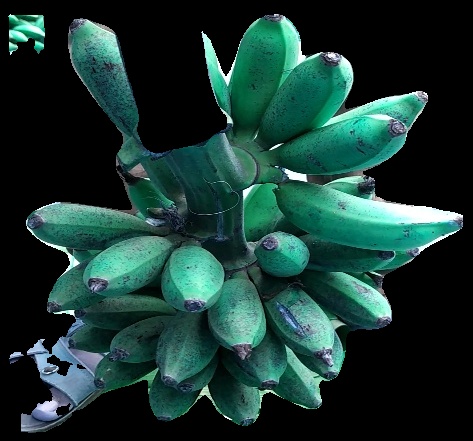
Variety: rasbale
Grade: grade3